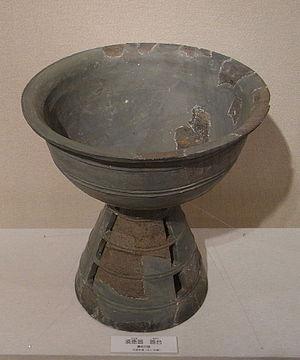
La période Kofun, ère de Kofun, ou plus exactement période des kofun est une ère de l'histoire du Japon qui va d'environ 250 à 538 de l'ère commune. Elle suit la période Yayoi et précède la période Asuka. Elle se situe à la fin de la Proto-histoire du Japon et relève de l'âge du fer qui commence à la période Yayoi, au Japon. La période Kofun et la période Asuka qui la suit sont parfois désignées collectivement comme la période Yamato.